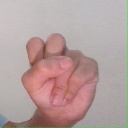
अक्षर: स